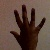
The image shows a hand gesture representing the number 5 in Indian Sign Language.